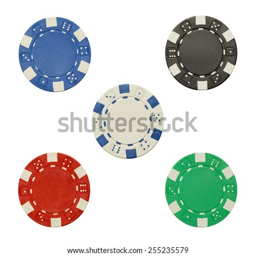
poker chips with copy space isolated on a white background .